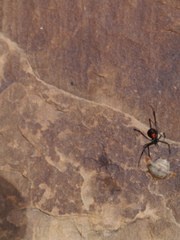
Species: Lactrodectus_hesperus